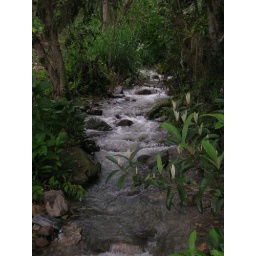
a little running water near our house